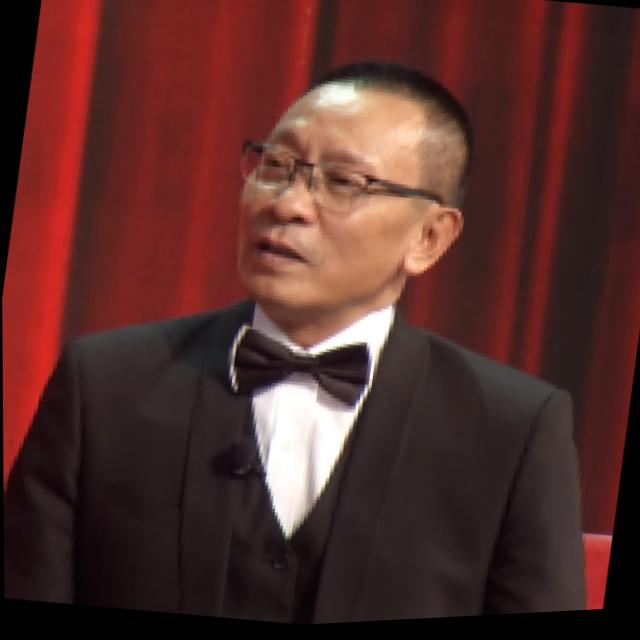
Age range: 65+